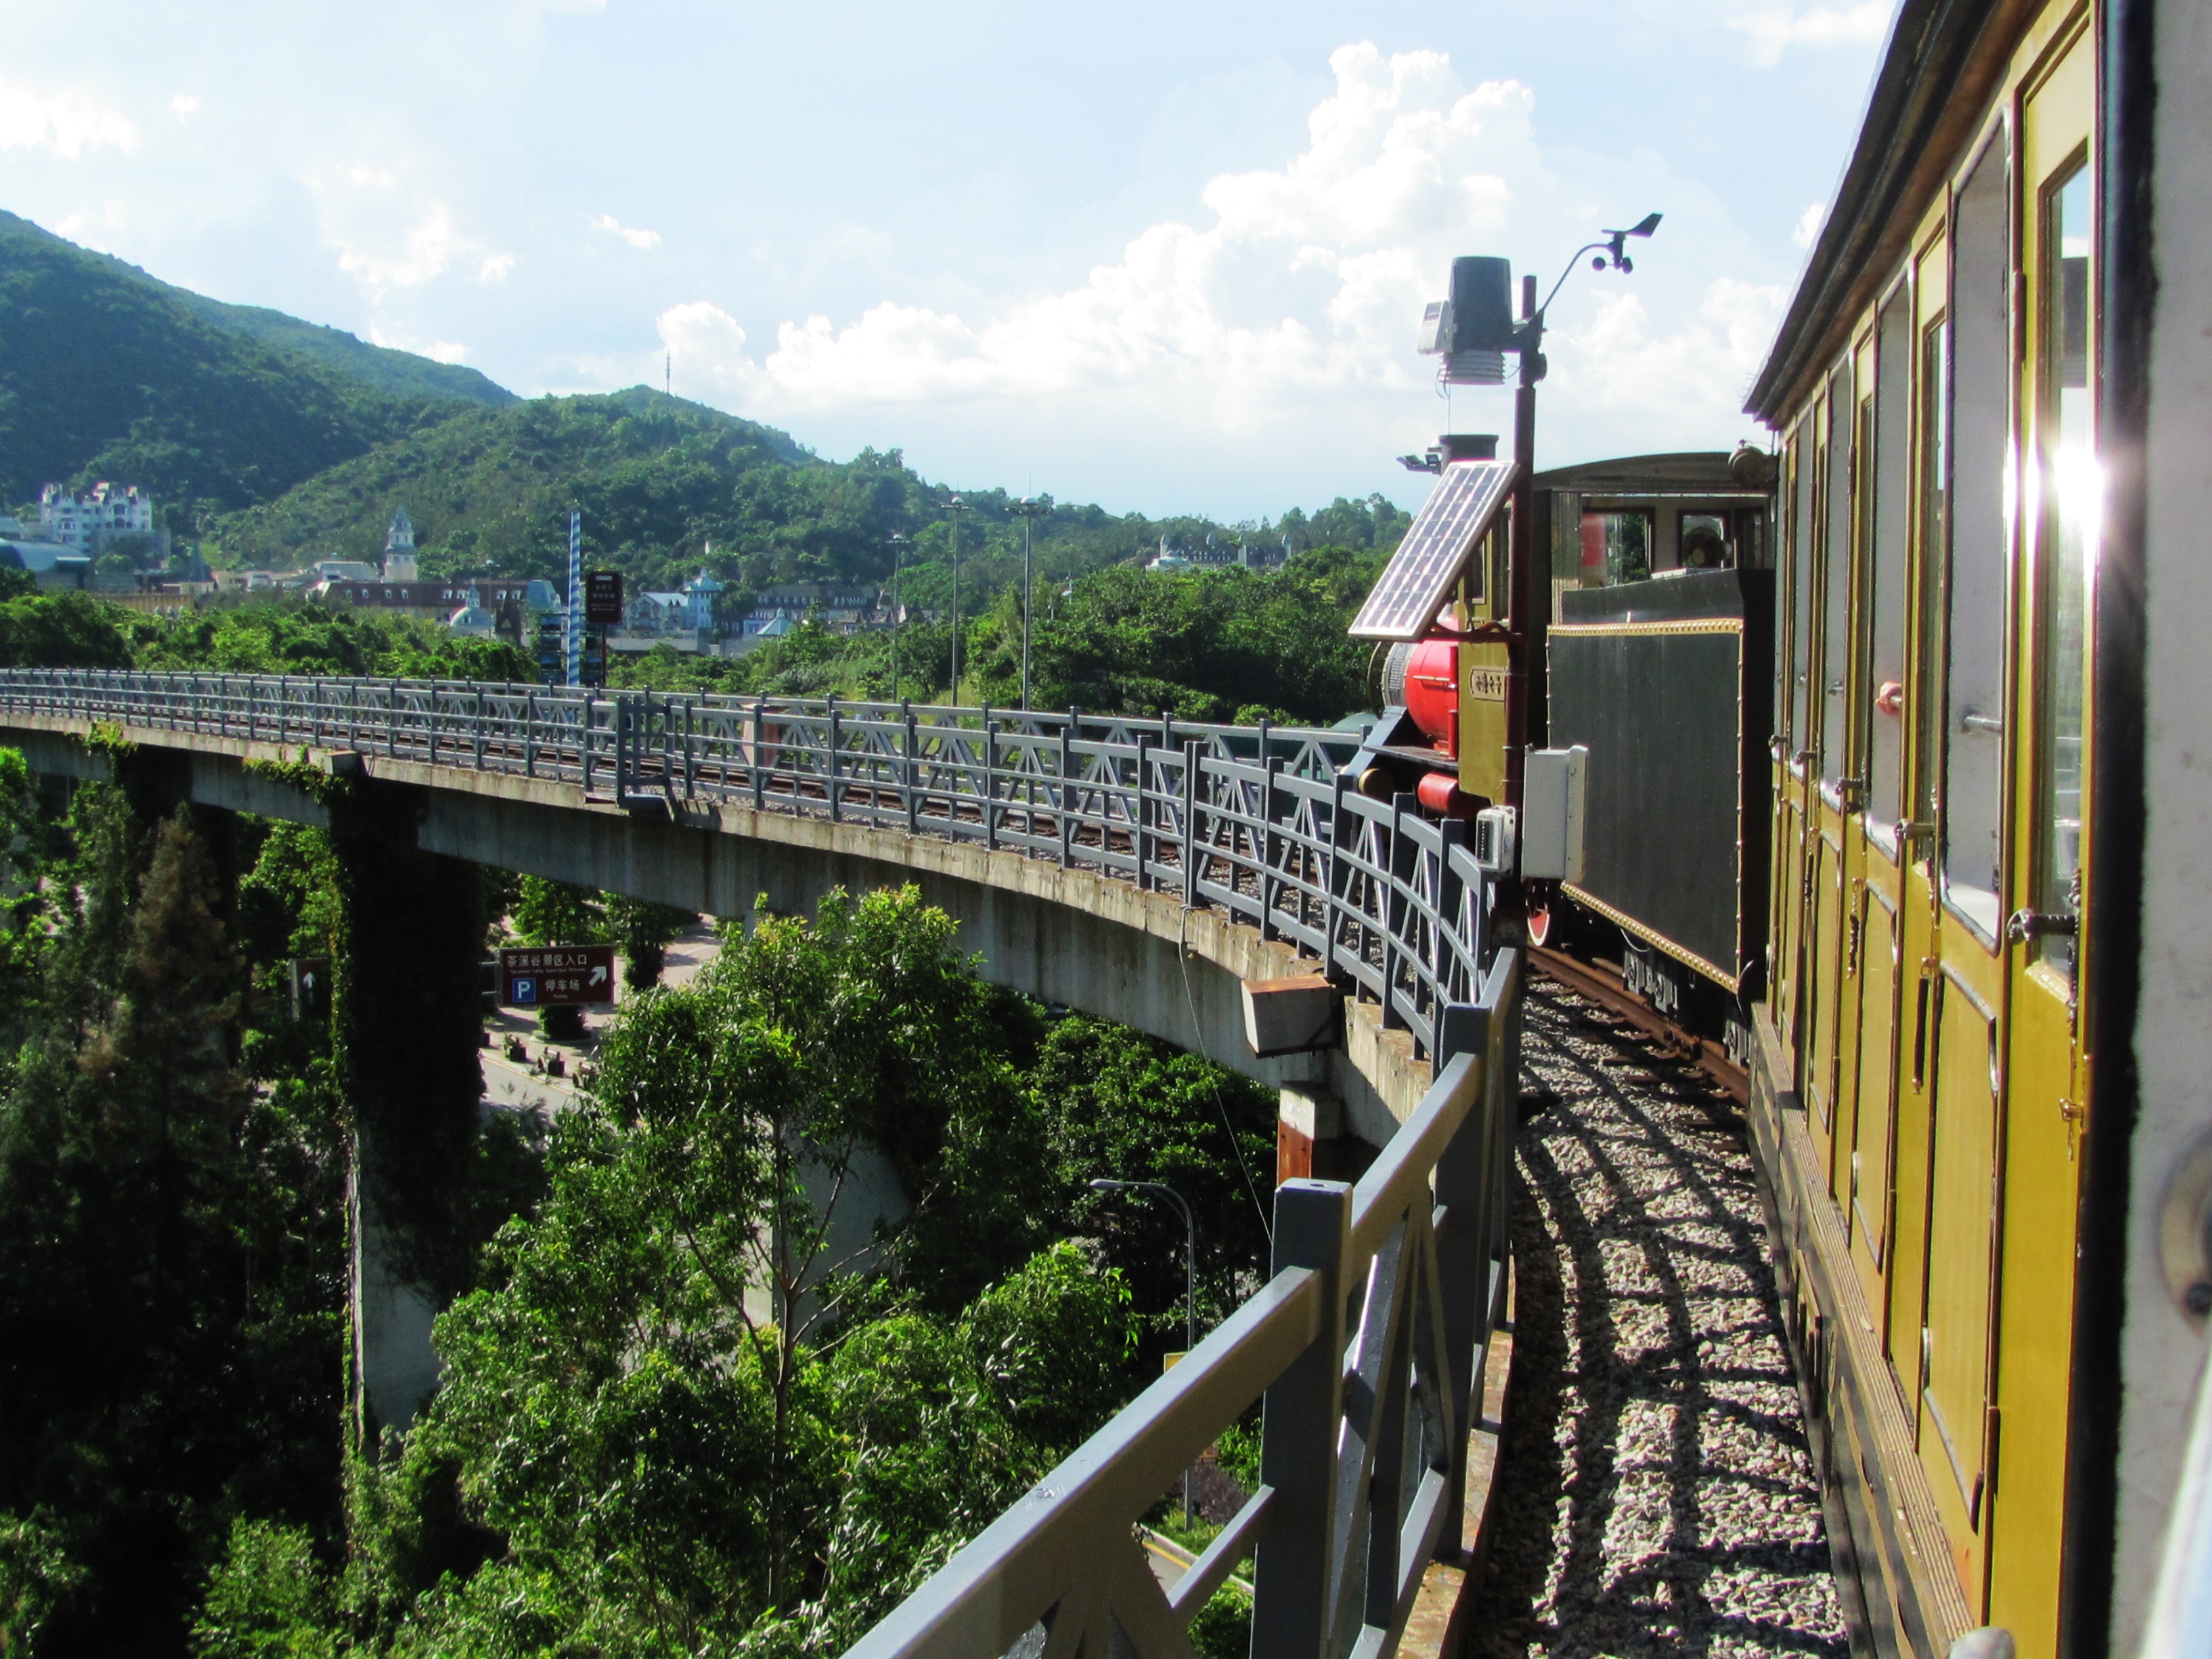
track, bridge, train, overpass, transport, vehicle, public transport, train tracks, rail transport, forest trees, skyway, rolling stock, metropolitan area, oct, shenzhen guangdong